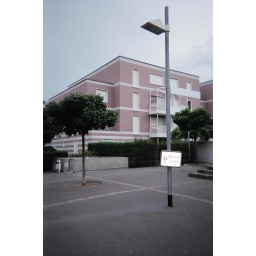
My very pink home for my year in Switzerland